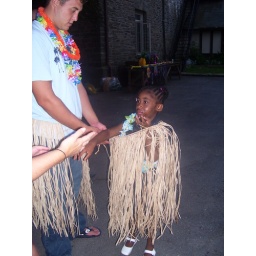
Nick and Briana in her grass dress